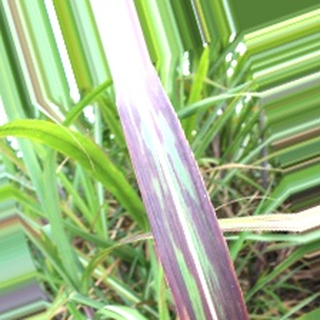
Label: sugarcane_bacterial_blight